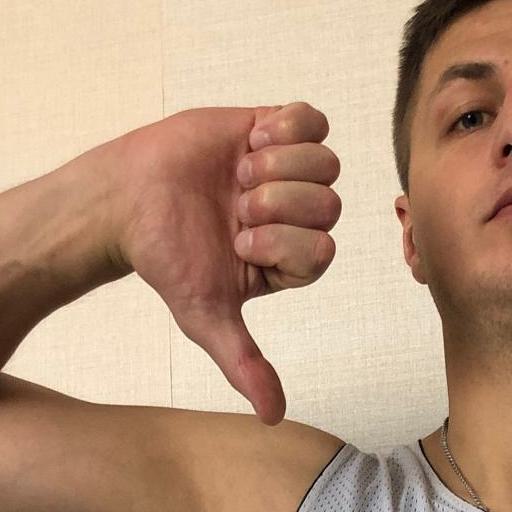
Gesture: dislike